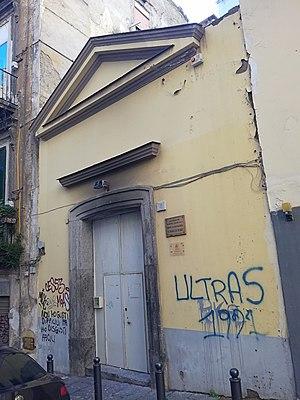
L'église Santa Maria la Palma est une petite église du centre historique de Naples située via Ferri Vecchi dans le quartier du Pendino.